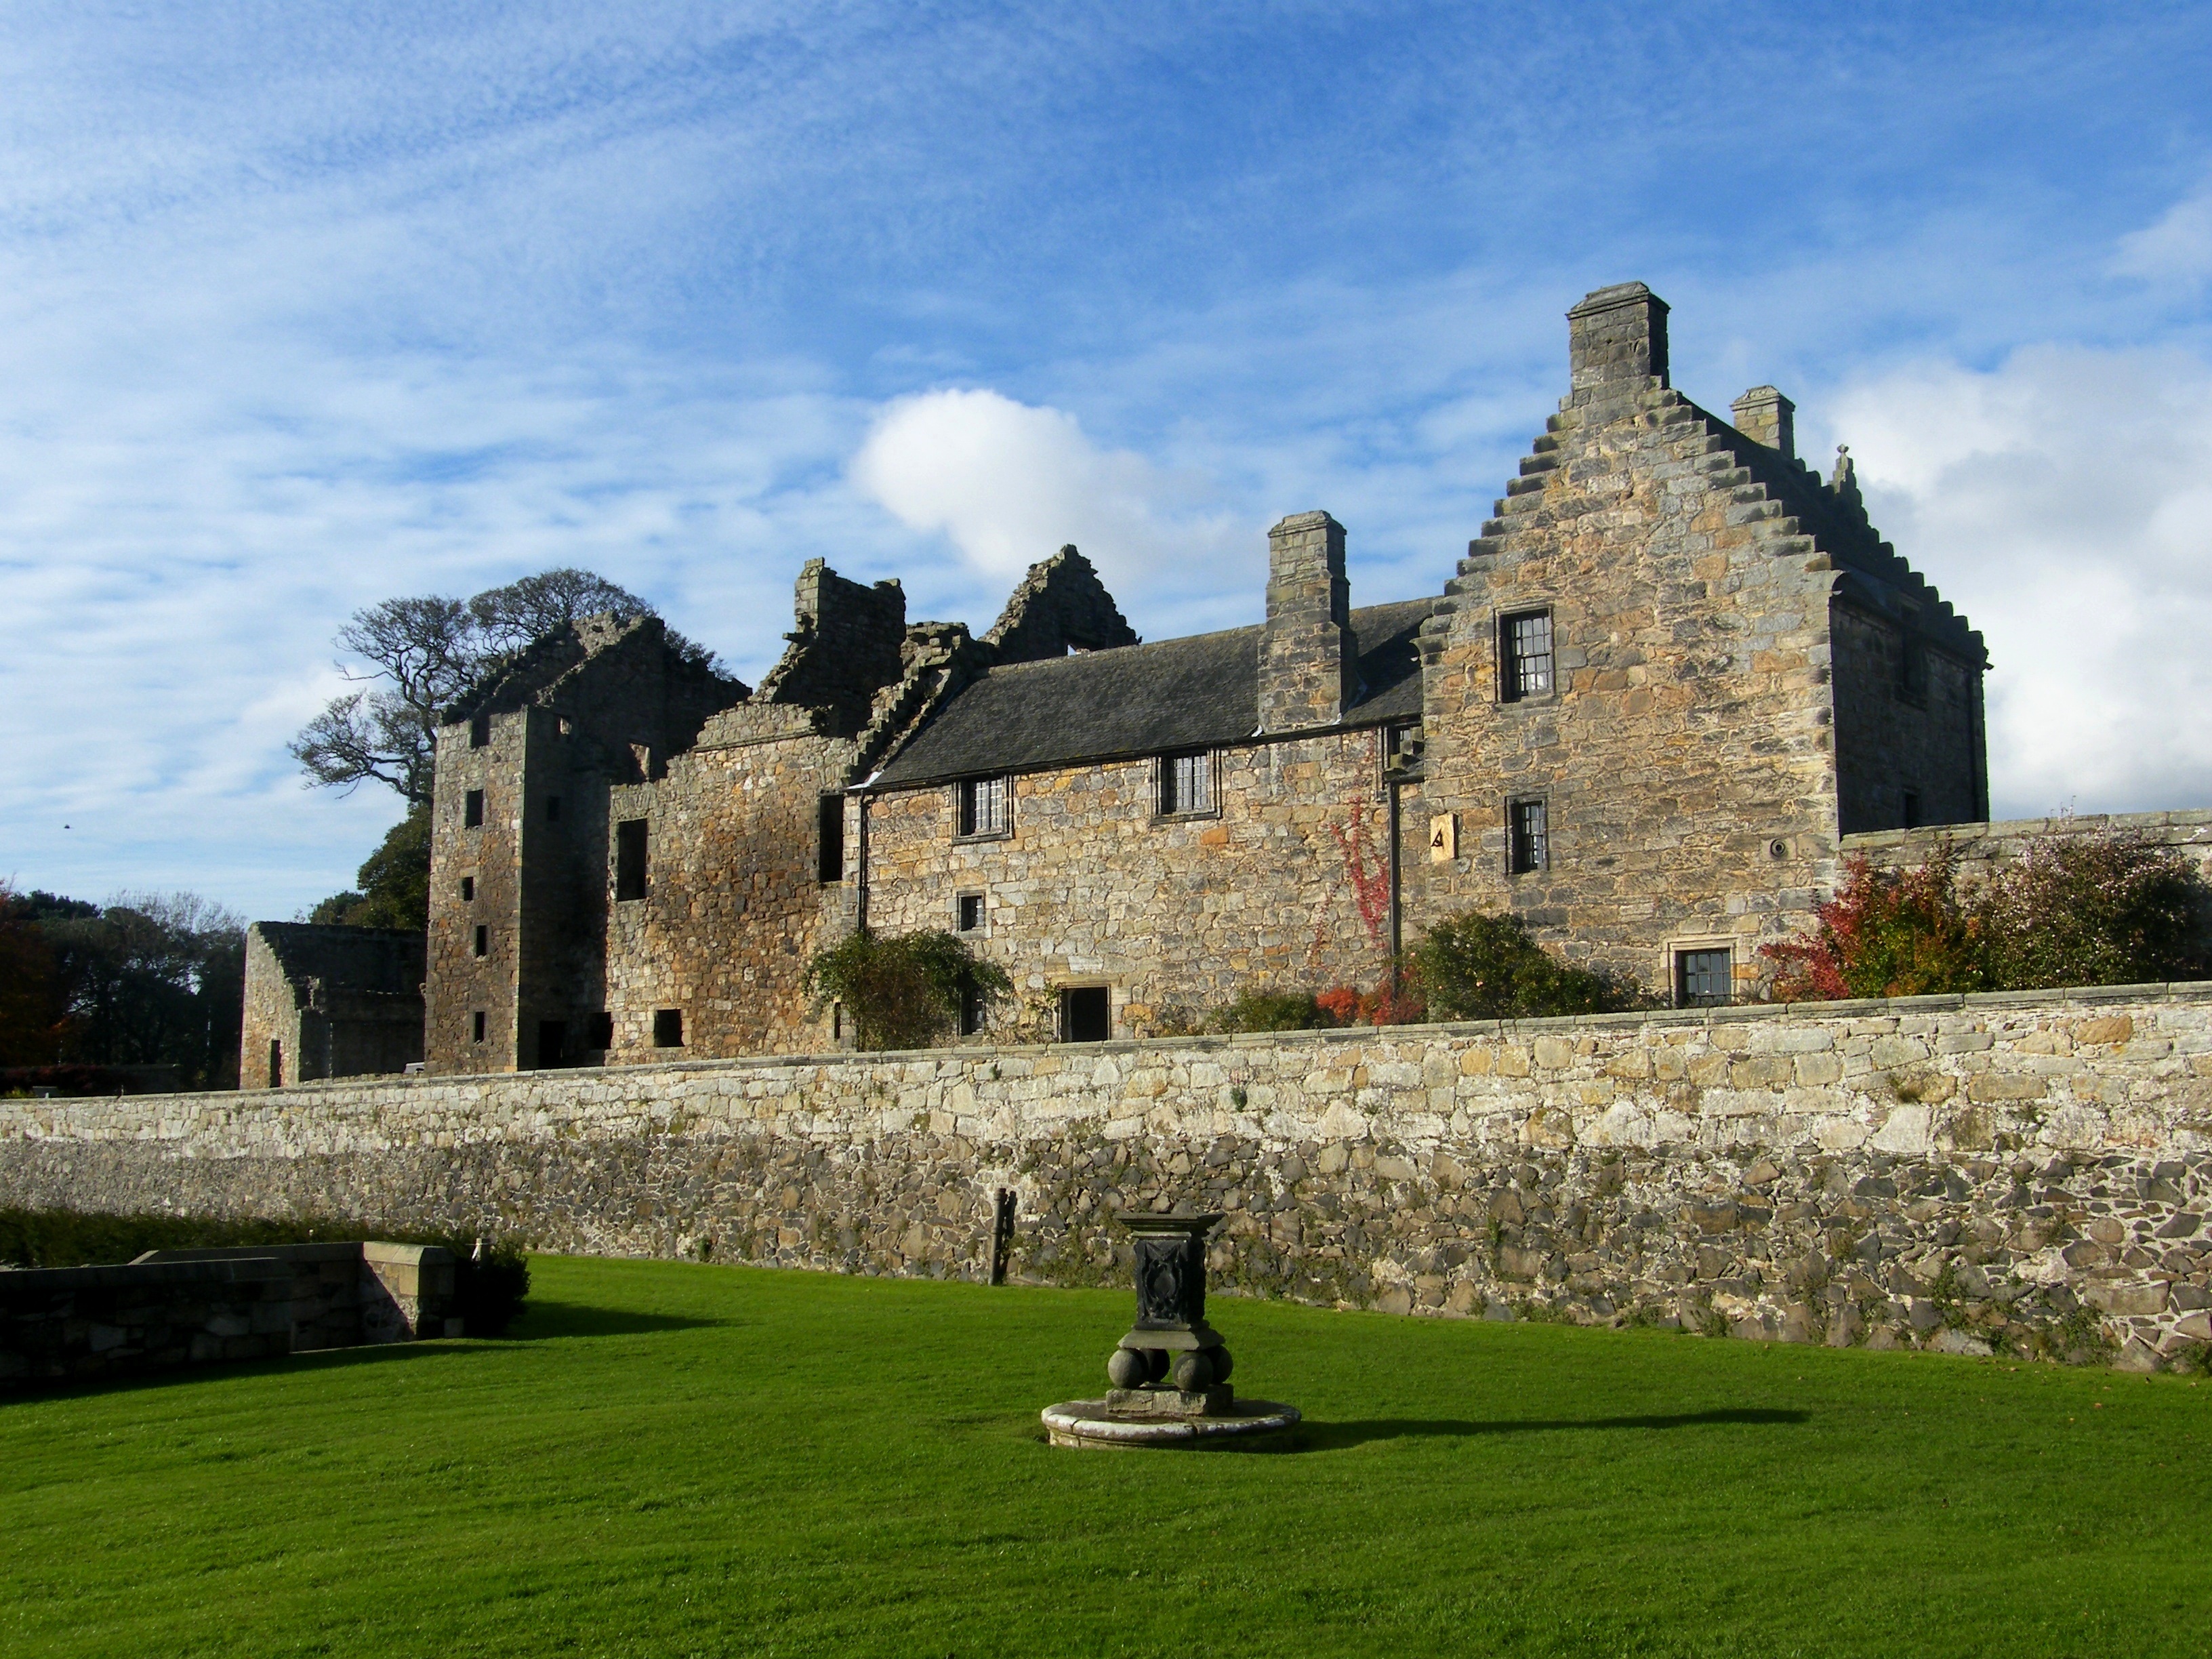
building, chateau, castle, fortification, medieval, ruins, monastery, scotland, abbey, estate, middle ages, rural area, stately home, spanish missions in california, aberdour castle